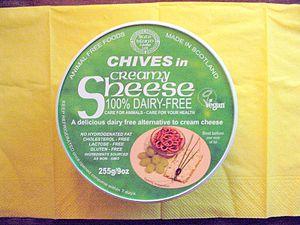
Suggestion de présentation est une mention apparaissant sur les emballages alimentaires de produits, consistant à indiquer clairement que l'illustration qui y figure ne représente pas forcément la réalité du produit emballé.